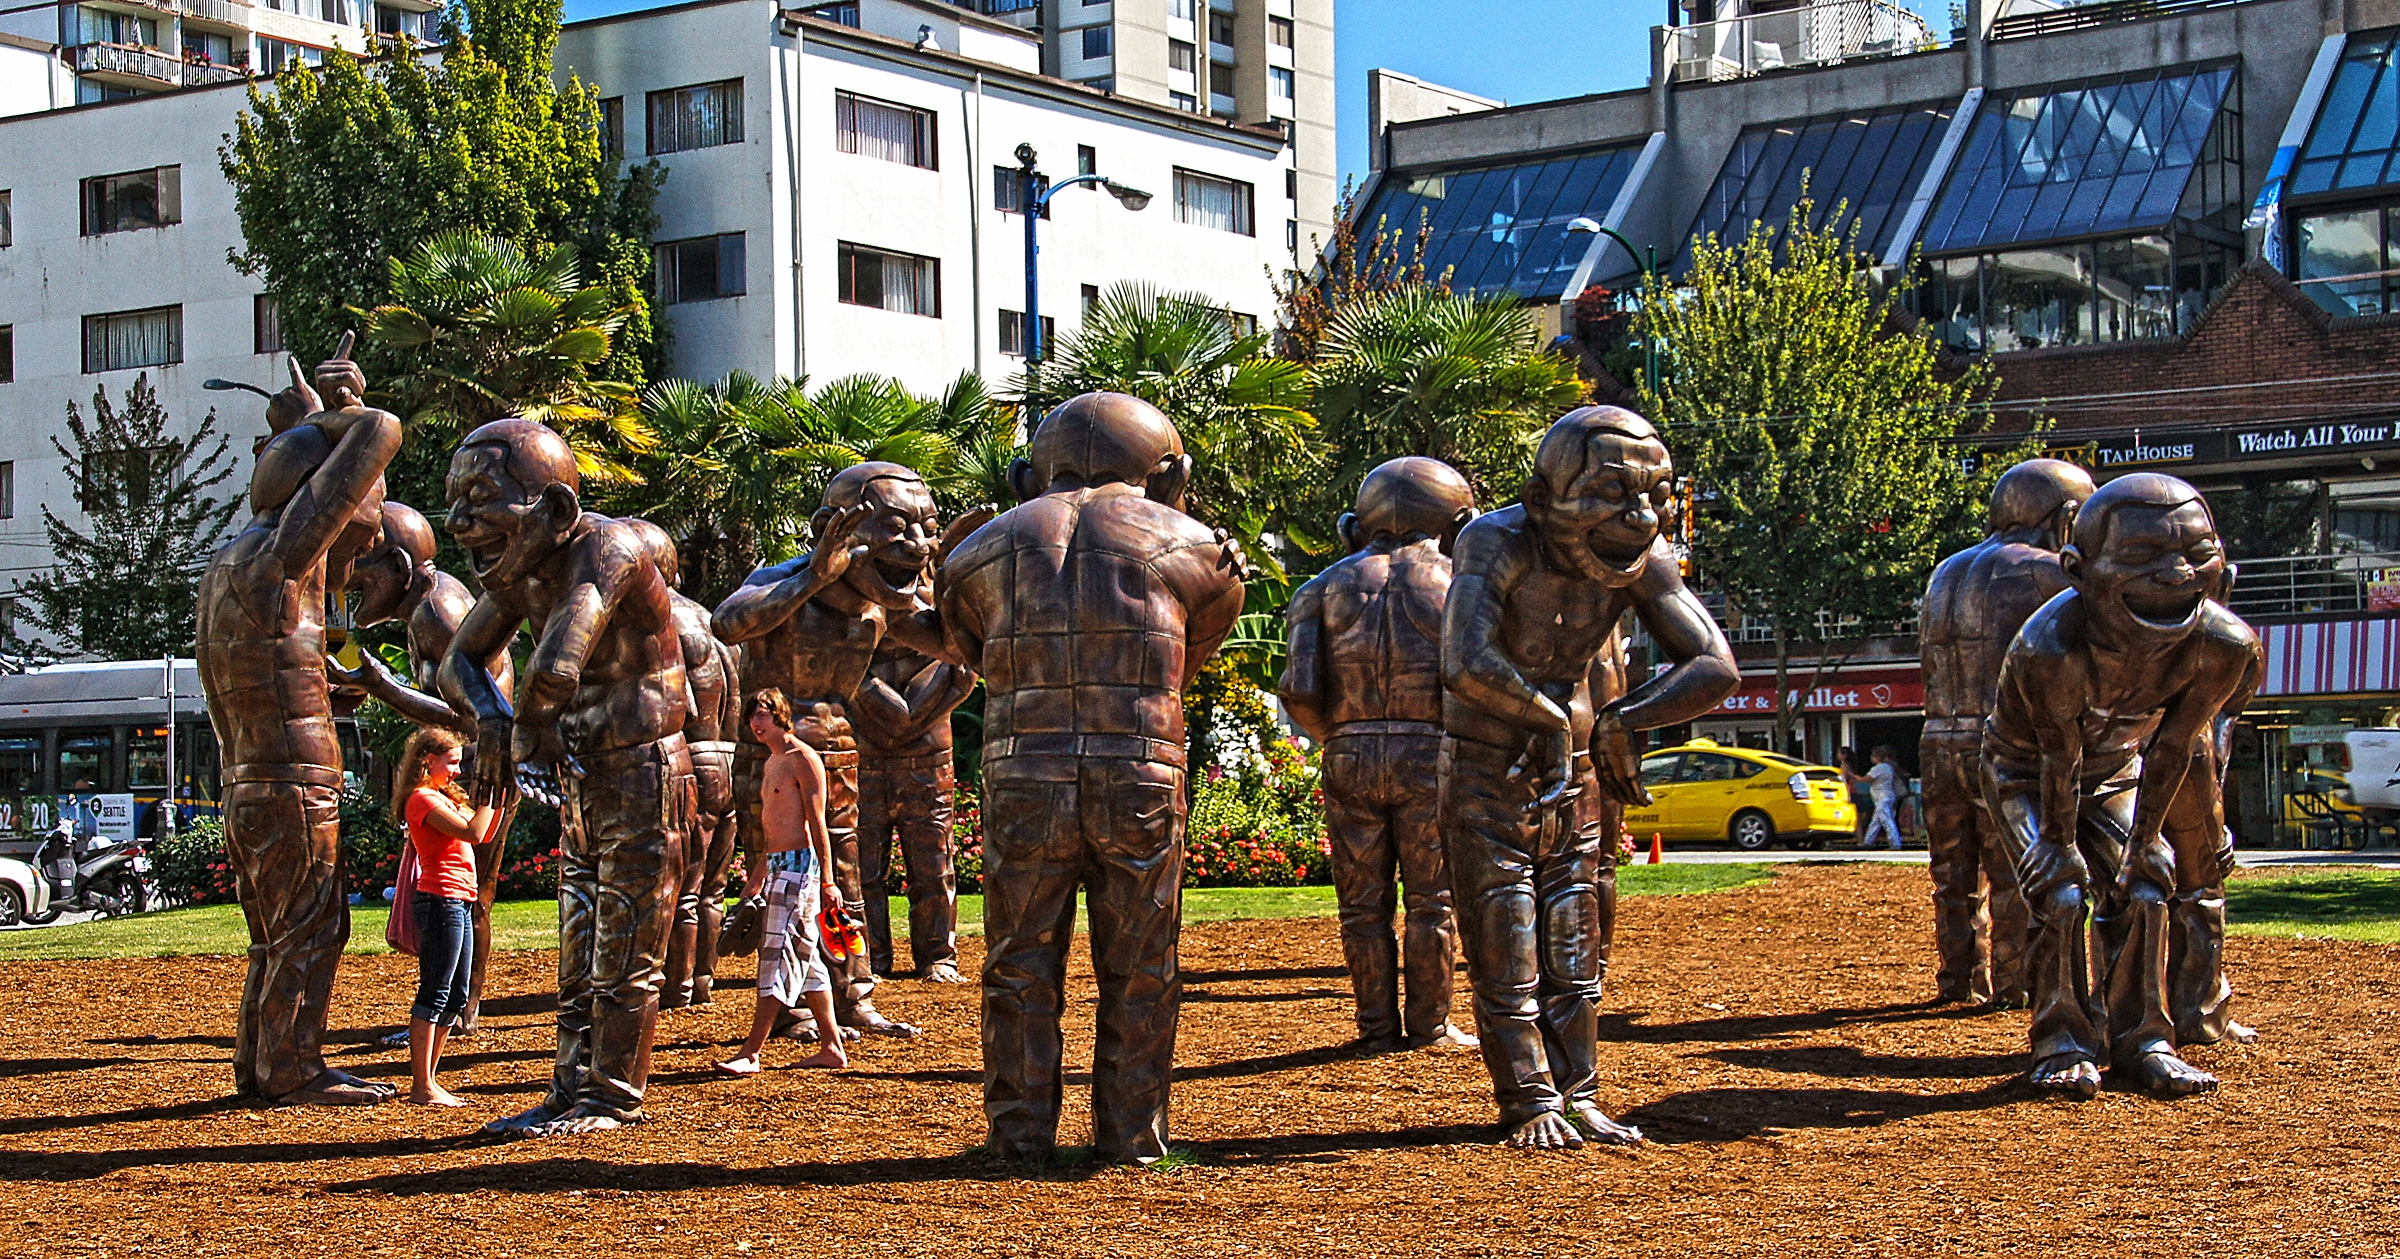
people, art, publicdomain, publicartworks, sonydslra580, tamron18270mmpzd, statures, yueminjun, sightseeingvancover, thingstodoinvancover, bronzesculpture, shannonwilson, mortonpark, englishbay, bronz